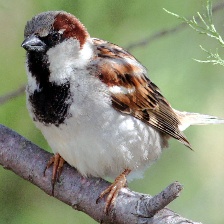
Species: HOUSE SPARROW
Scientific name: PASSER DOMESTICUS